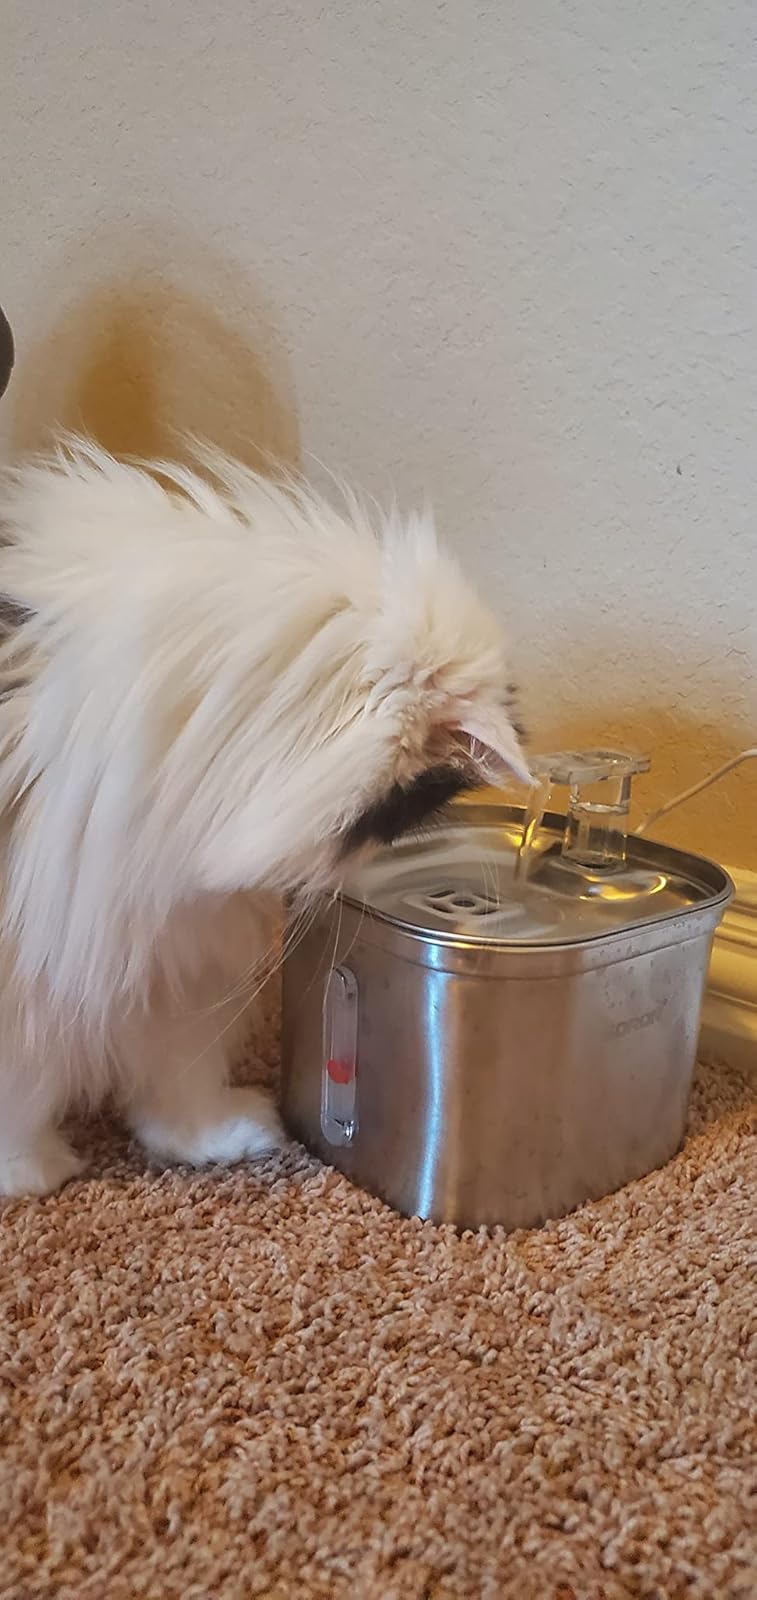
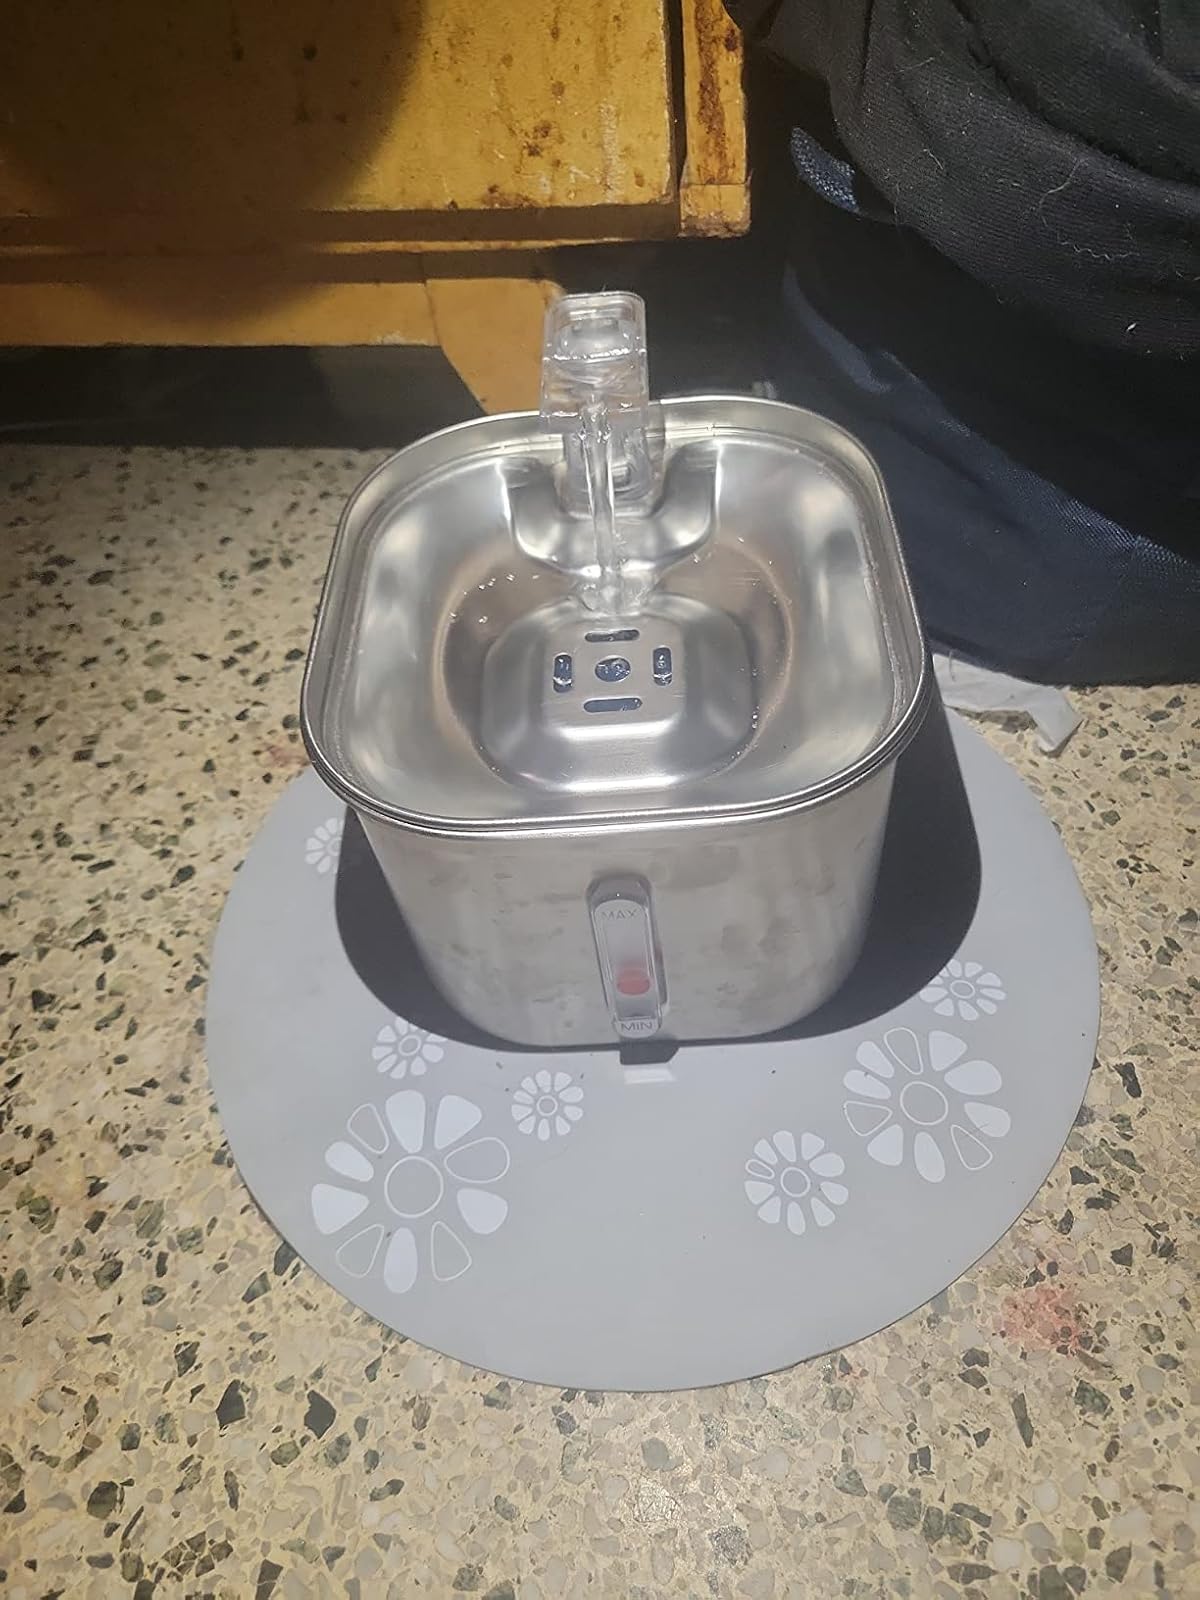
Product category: items_bowl
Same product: yes